Hymenophyllum flabellatum

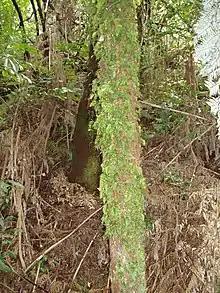
"Hymenophyllum flabellatum" growing epiphytical on a tree.

The family Hymenophyllaceae is a major and successful family under the division of Pteridophytes (ferns and fern allies). It is known as the filmy fern family and is successful, with about 670-700 species named, but there is debate over the amount species defined. 131 are accepted names.